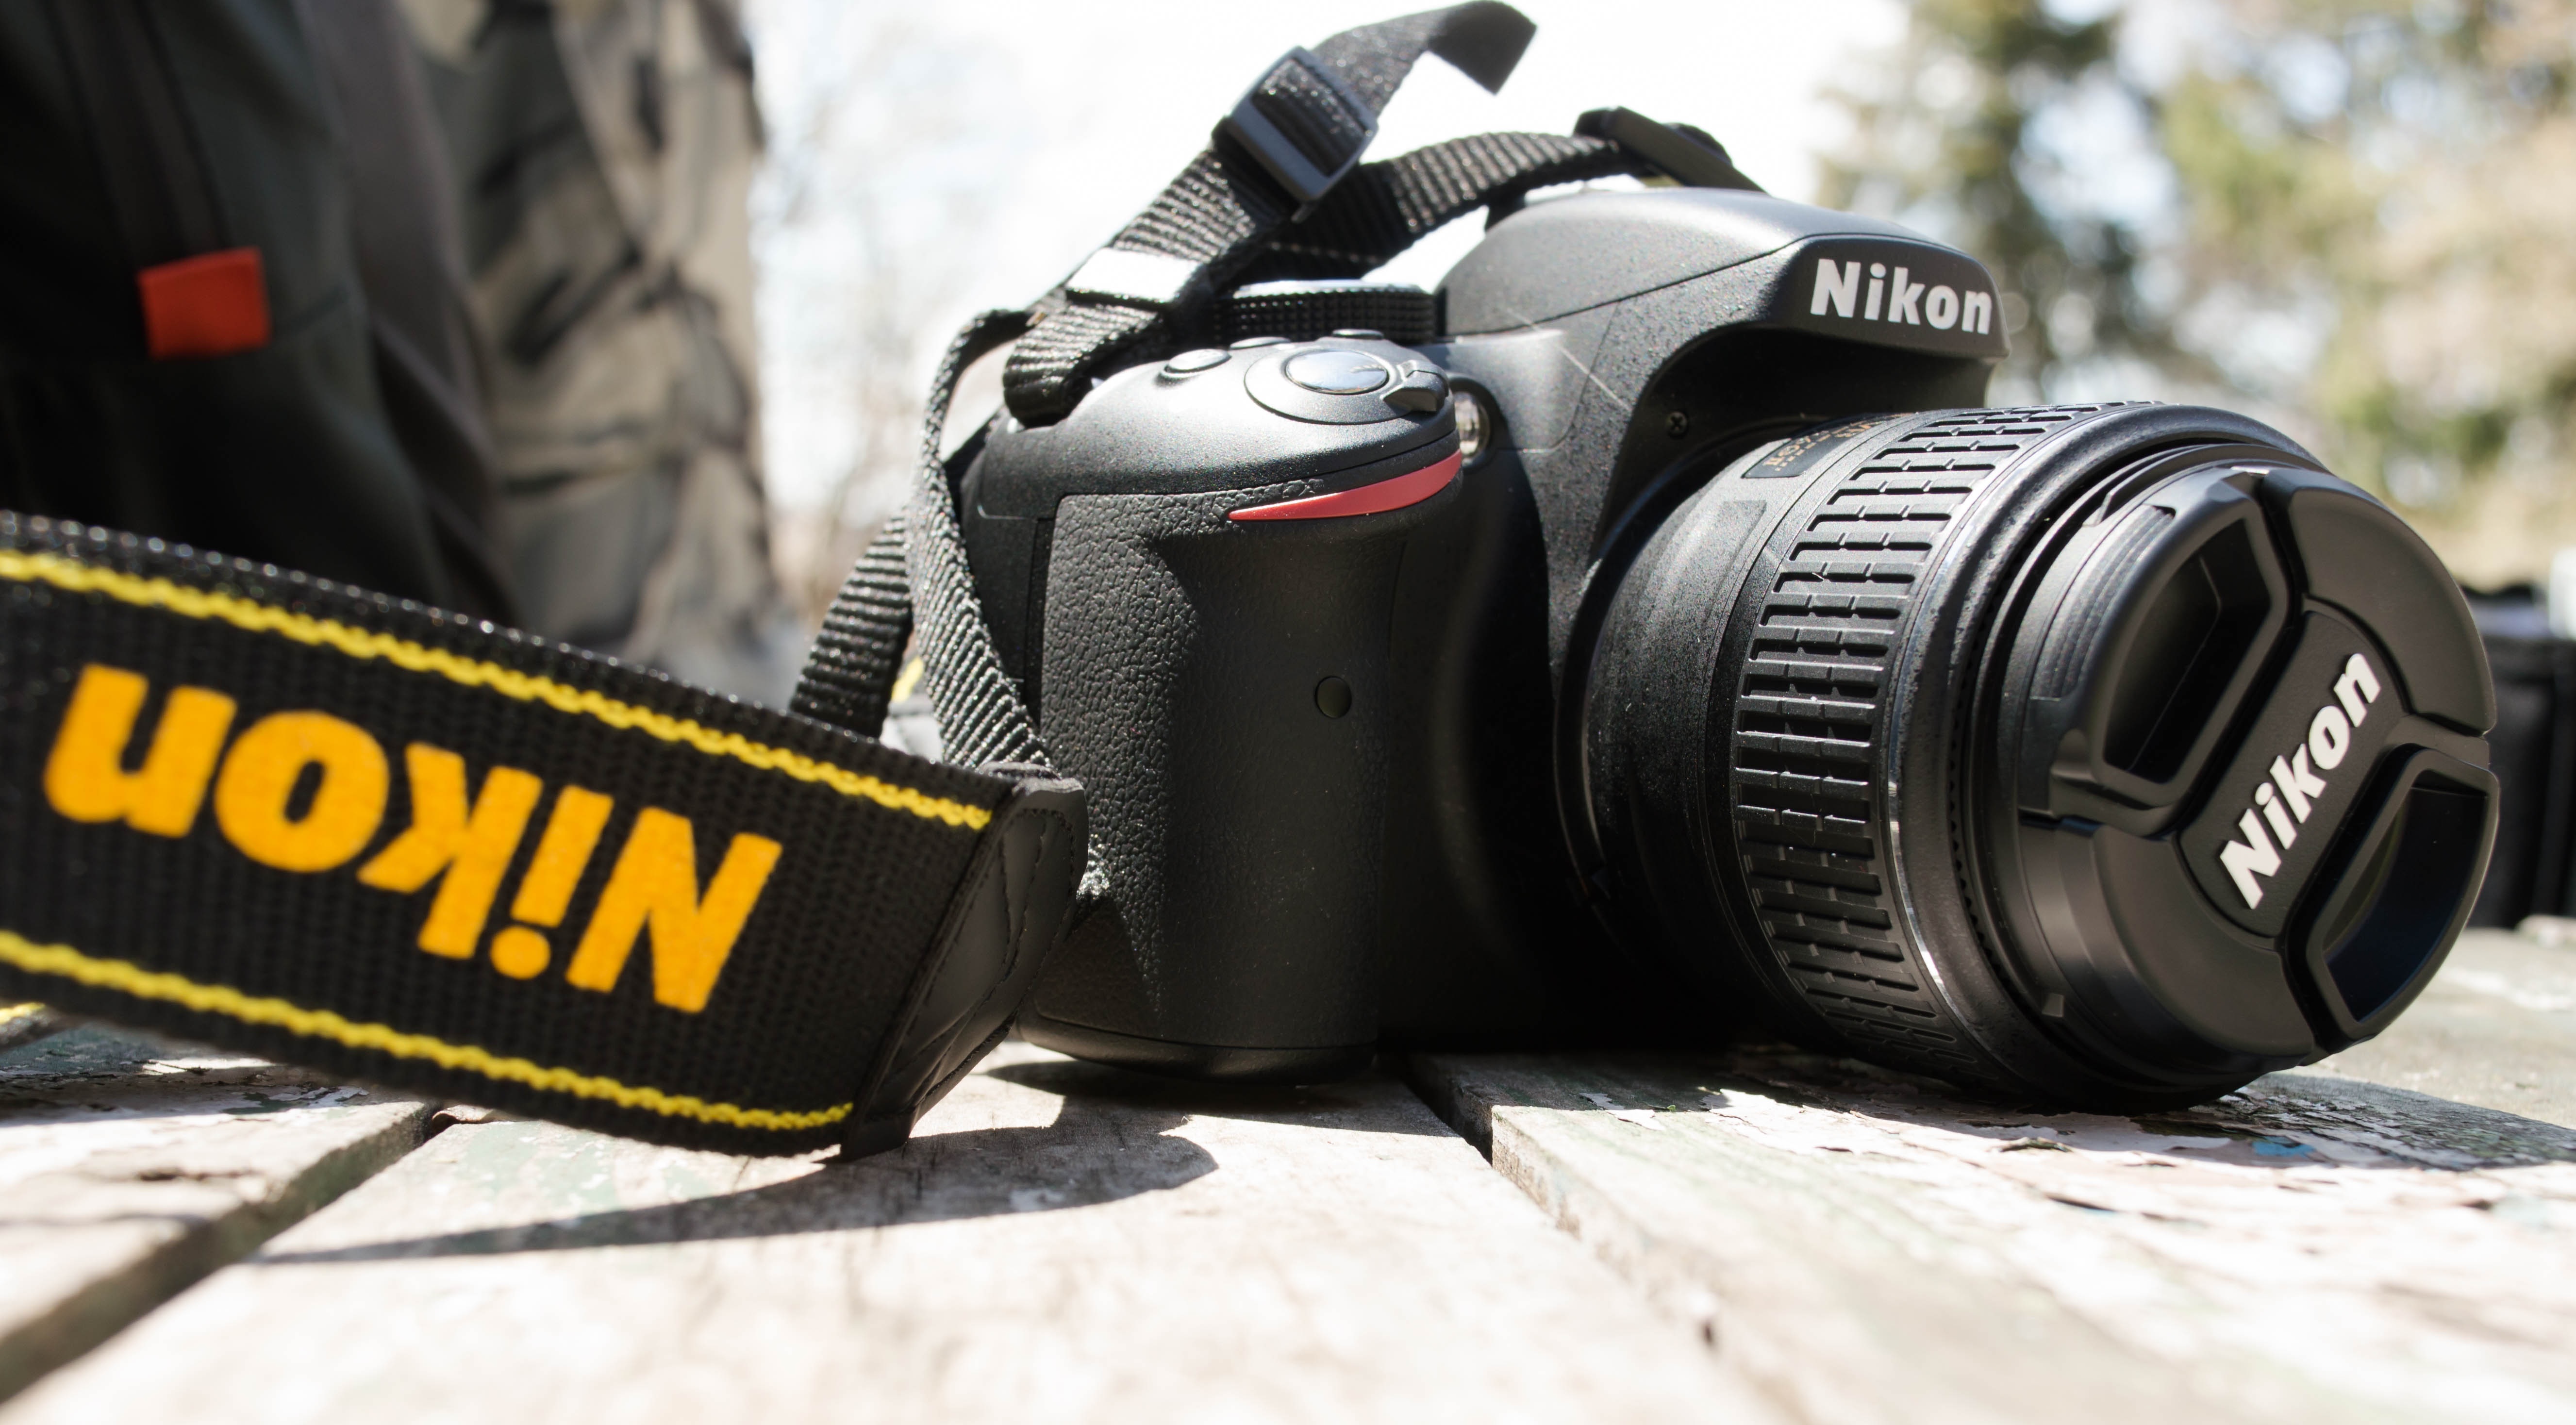
camera, photography, equipment, nikon, reflex camera, digital camera, digital, digital slr, single lens reflex camera, cameras optics